The Tranquillity Alternative

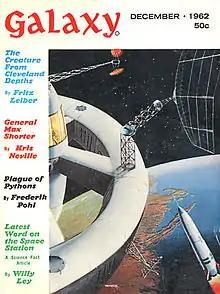
"The Conquest of Space" by Willy Ley inspired the author to write stories set in near space.

The original idea for this work is already seen in the author's early writings, as seen in his short novel "Operation Blue Horizon", published in "Worcester Monthly" magazine in September 1988. The published text did not completely satisfy the author and he republished it as "Goddard's People" (1991) in "Asimov's Science Fiction" magazine. This, together with the short story "John Harper Wilson" (1989), inspired by Willy Ley's novel The Conquest of Space, its film adaptation and Chesley Bonestell's astronomical art, were the source material for the writing of the novel.